Mike Spreitzer

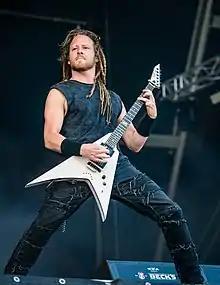
Spreitzer performing with DevilDriver in 2016

Michael Colin Spreitzer (born February 10, 1981) is an American musician and record producer, best known as the former lead guitarist of heavy metal band DevilDriver. He was the second-longest lasting member following the departures of all original members except vocalist Dez Fafara. He replaced original lead guitarist Evan Pitts in 2004. Spreitzer performed on DevilDriver's albums "The Fury of Our Maker's Hand" (2005), "The Last Kind Words" (2007), "Pray for Villains" (2009), "Beast" (2011) "Winter Kills" (2013) "Trust No One" (2016), "" (2018), "Dealing with Demons Vol. 1" (2020), and "Dealing with Demons Vol. 2" (2023)